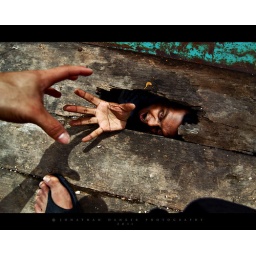
Zul as the person who lives under floor boards and look up the skirts of young ladies.